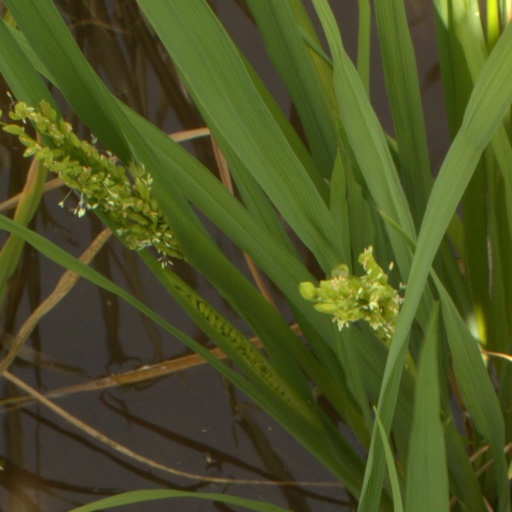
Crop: rice